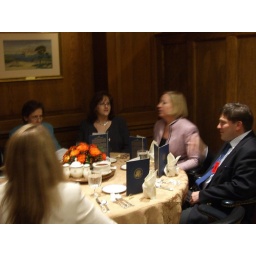
r, j and h in the white house exec dining room